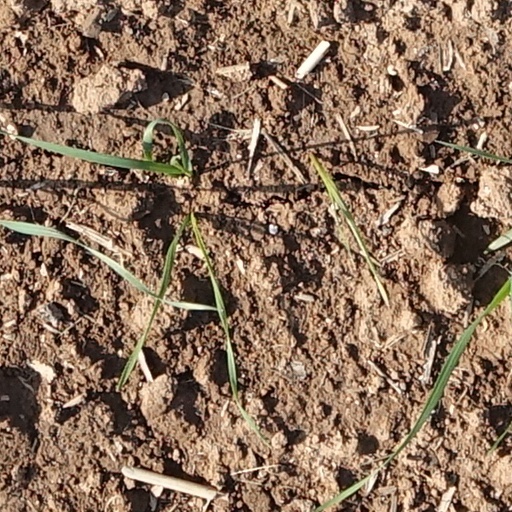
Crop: wheat